Daksha

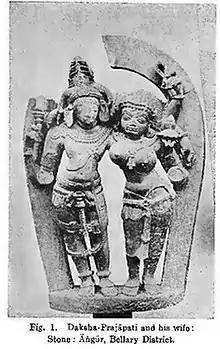
A sculpture of the goat-faced Daksha with his wife.

The epic "Mahabharata" describes Daksha and his wife emerging from the right and left thumbs of the creator god Brahma respectively. According to Matsya Purana, Daksha, Dharma, Kamadeva, and Agni were born from Brahma's right thumb, chest, heart and eyebrows, respectively. According to many texts including the "Bhagavata Purana", Daksha is born twice—First as a Manasaputra (mind-created son) of Brahma and later, as a son of Prachetas and Marisha. In contrast to the later Puranic myths, the "Rig Veda" states that Daksha and the goddess Aditi emerge from one another, thus he is both her son and father.